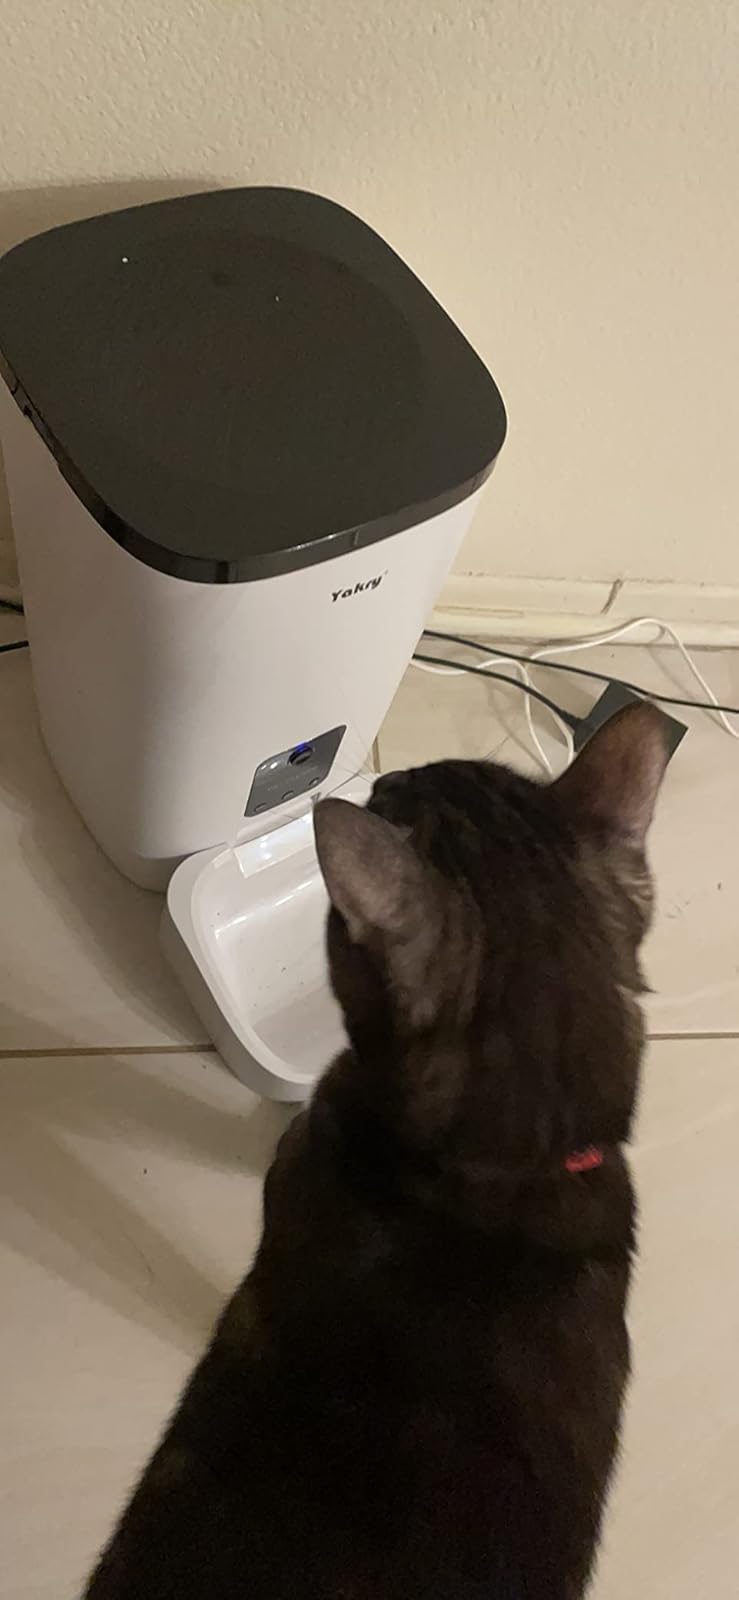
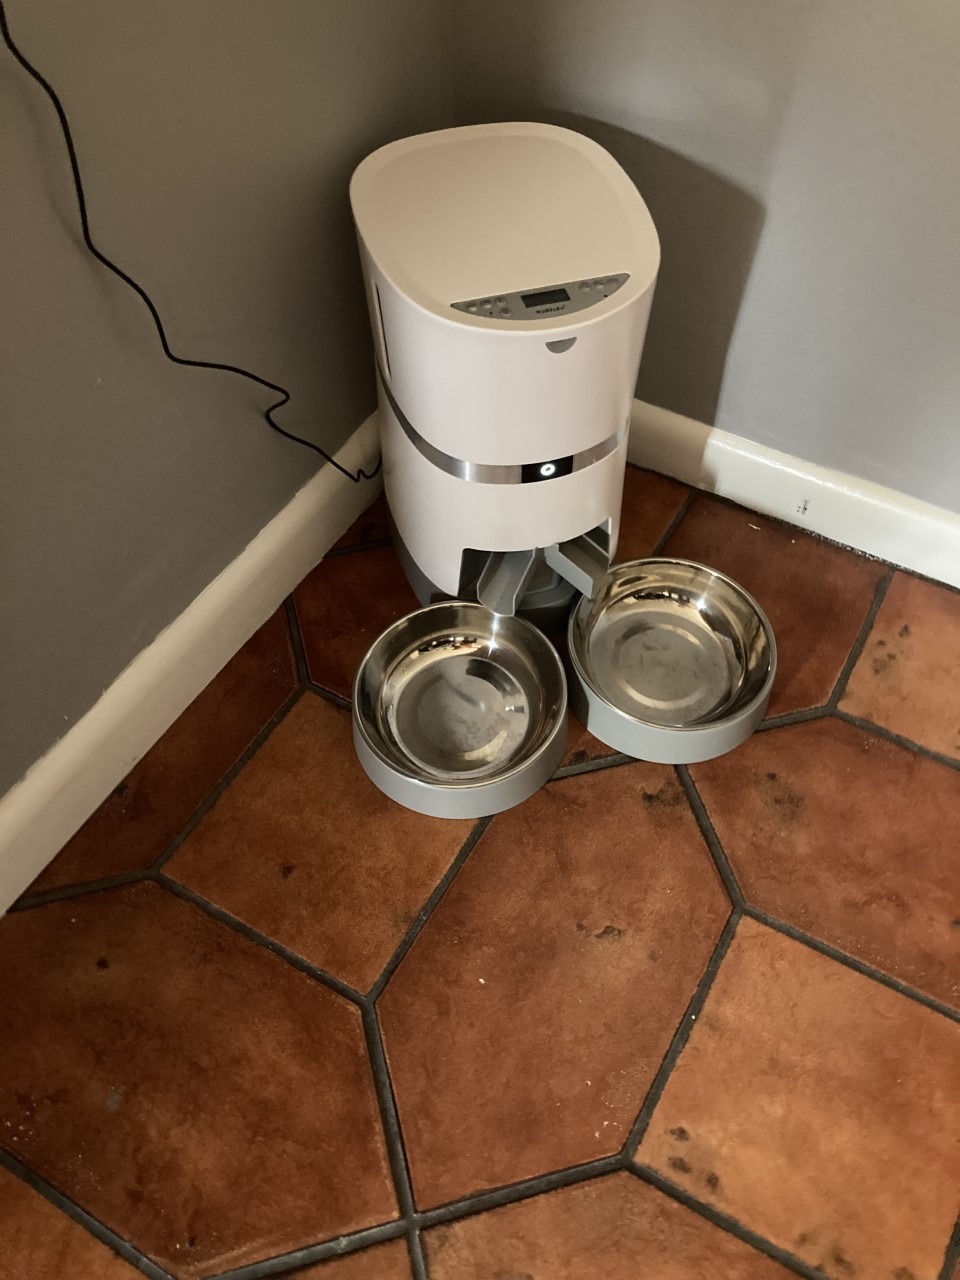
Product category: items_feeder
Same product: no